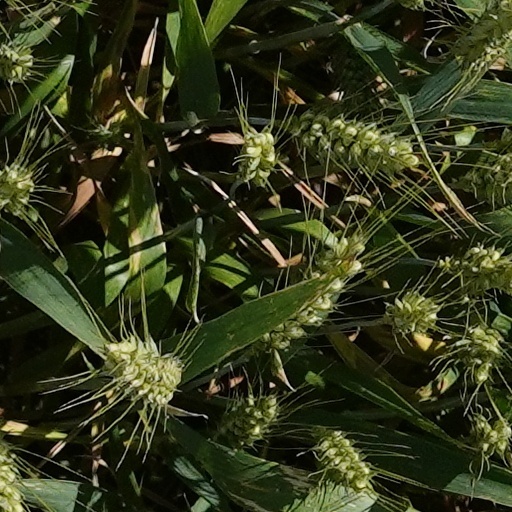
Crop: wheat